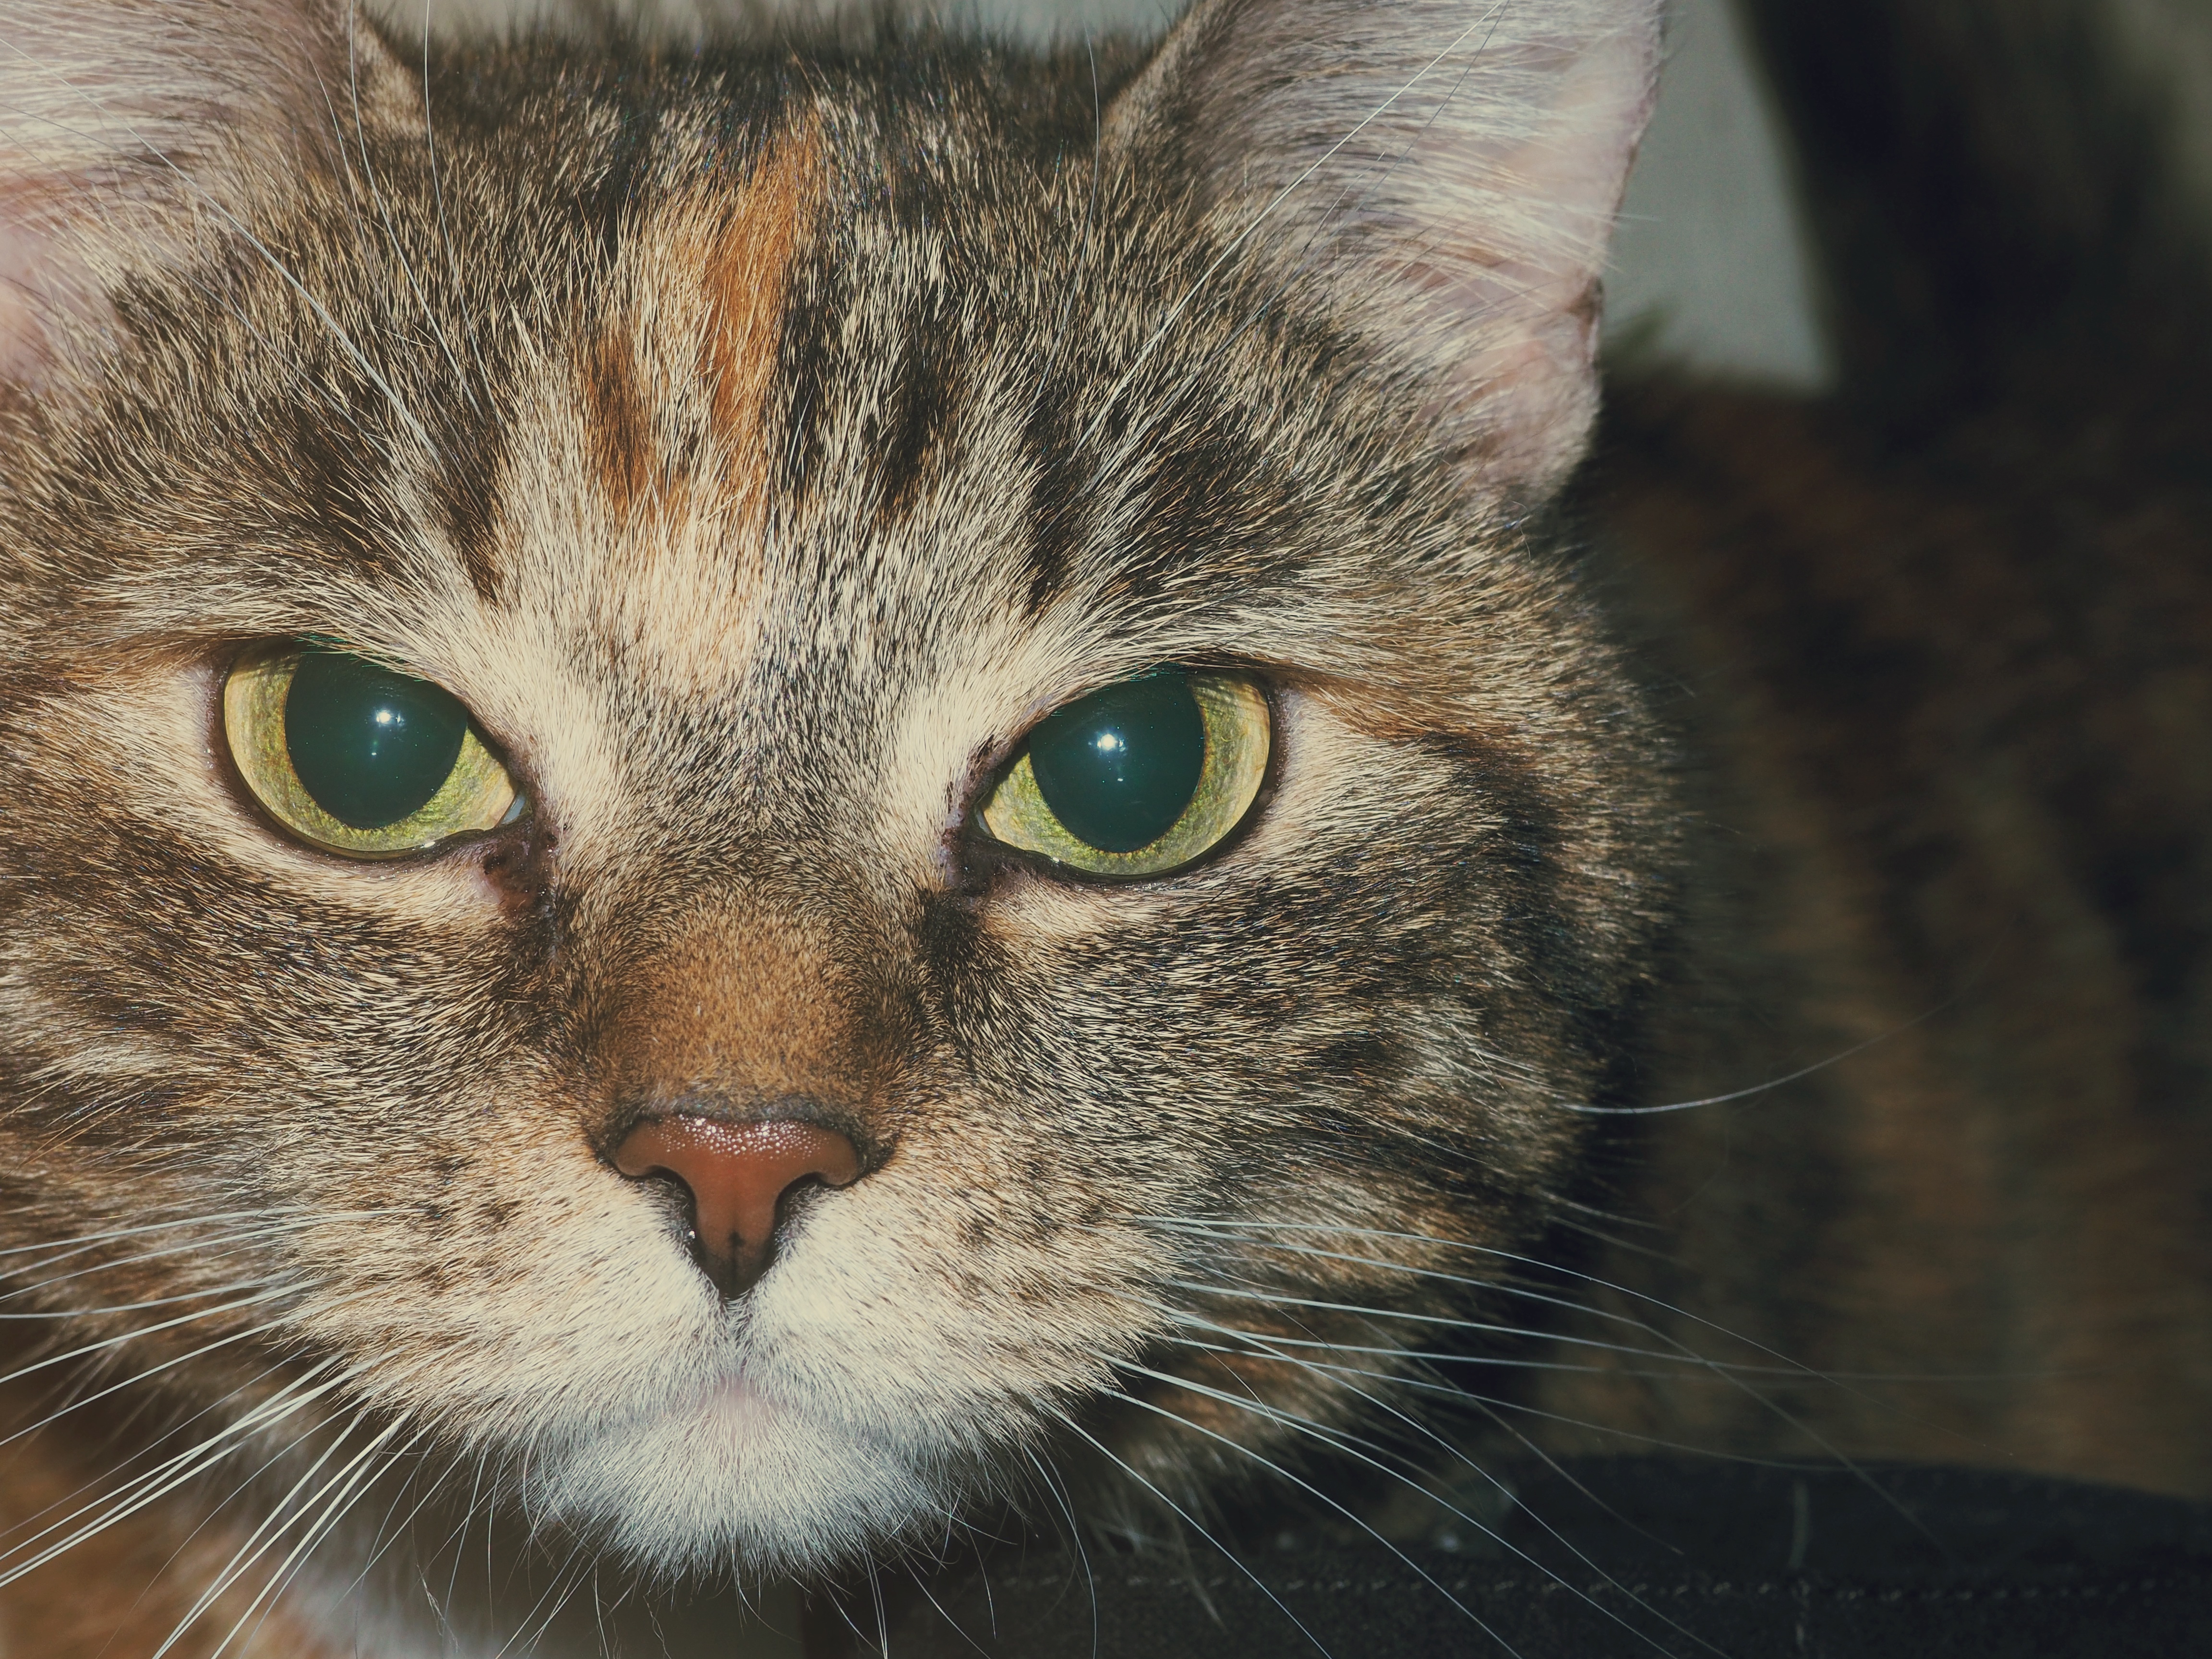
cat, mammal, fauna, close up, nose, whiskers, snout, vertebrate, tabby cat, european shorthair, wild cat, small to medium sized cats, cat like mammal, domestic short haired cat